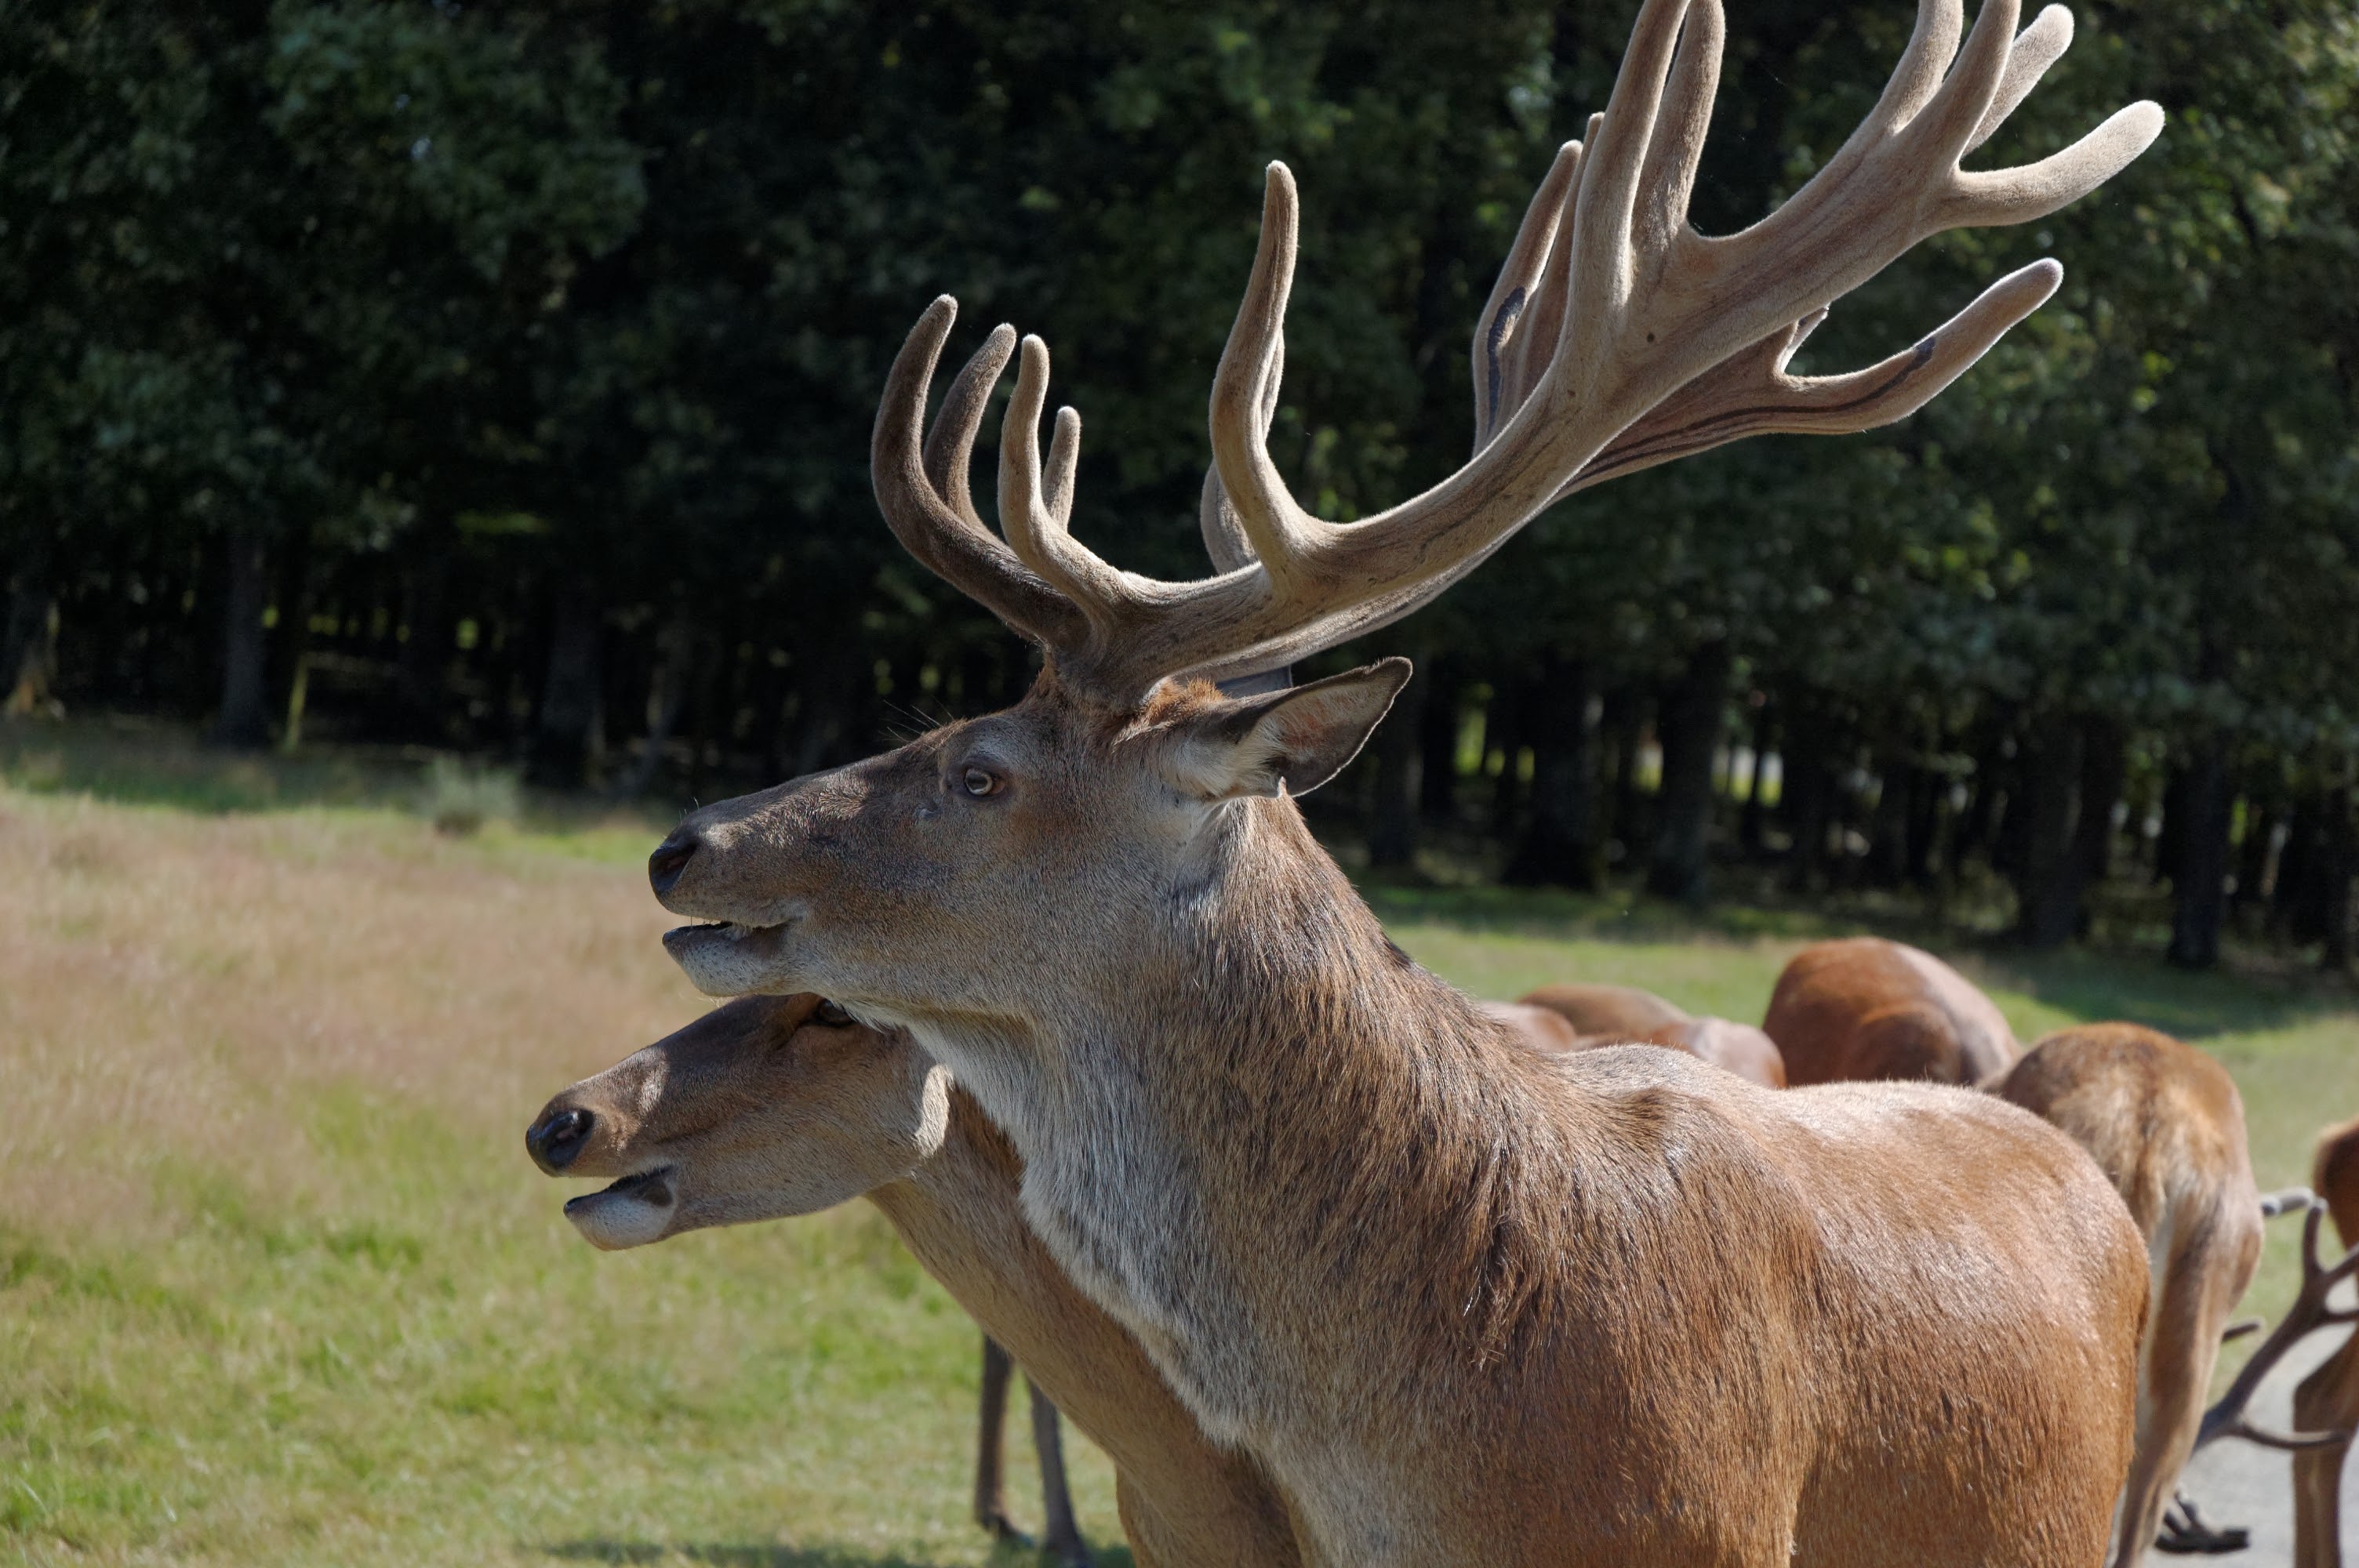
animal, wildlife, deer, zoo, portrait, mammal, fauna, antler, head, reindeer, elk, white tailed deer, trophy hunting